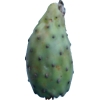
Label: cactus_fruit_green